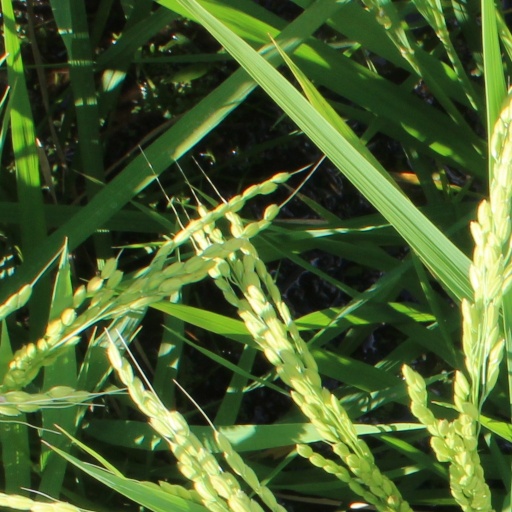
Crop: rice